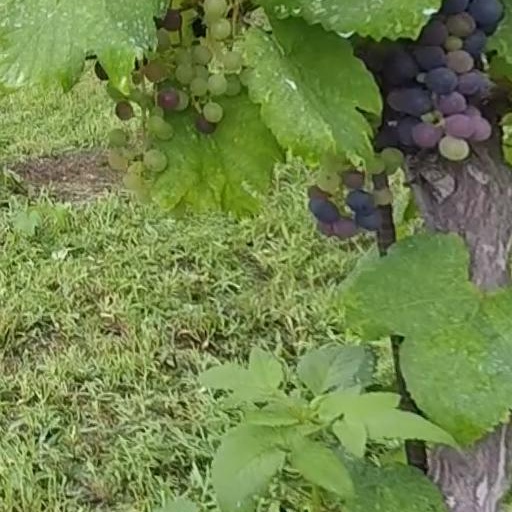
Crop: grape